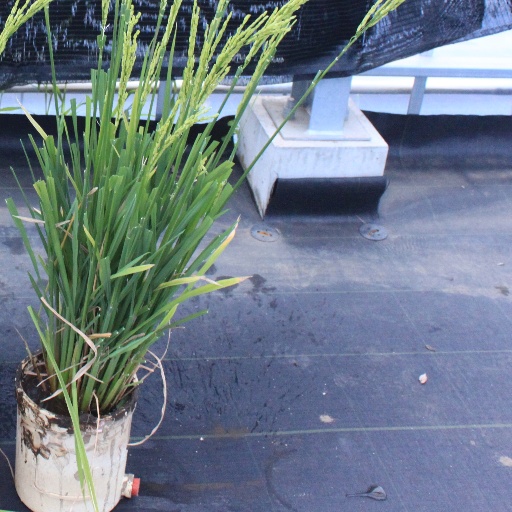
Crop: rice